Miyazaki Broadcasting

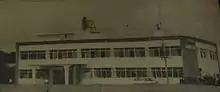
Headquarters building at the time of the start of analog television broadcasts (1960)

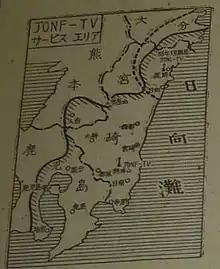
Television coverage area in 1960 (Hyuga Hishin Shimbun, page 12, October 1, 1960)

Radio Miyazaki applied for a television broadcast license on June 25, 1956. In order to expand the coverage of radio waves, Miyazaki TV chose to build a signal transmitting station on the top of Mt. Crozuka with an altitude of 1,119 meters. It was also a rare attempt in Japan to build a signal transmitting station on the top of the mountain at that time. At the same time, Radio Miyazaki also increased the number of employees and built a television broadcast hall to meet the hardware and manpower requirements for broadcasting television. On October 1, 1960, Radio Miyazaki officially began broadcasting its television station and joined the JNN network. The following year, in order to reflect the actual situation of concurrent broadcasting and television operations, Radio Miyazaki changed its company name to Miyazaki Broadcasting, the abbreviation changed from the old RMK to the current MRT. In 1962, Miyazaki Broadcasting achieved a 10% stock dividend. In 1964, the 10th anniversary of its founding, Miyazaki Broadcasting renovated the Broadcasting Center and broadcast many commemorative special programs. On December 10, 1966, Miyazaki Broadcasting started broadcasting in color.